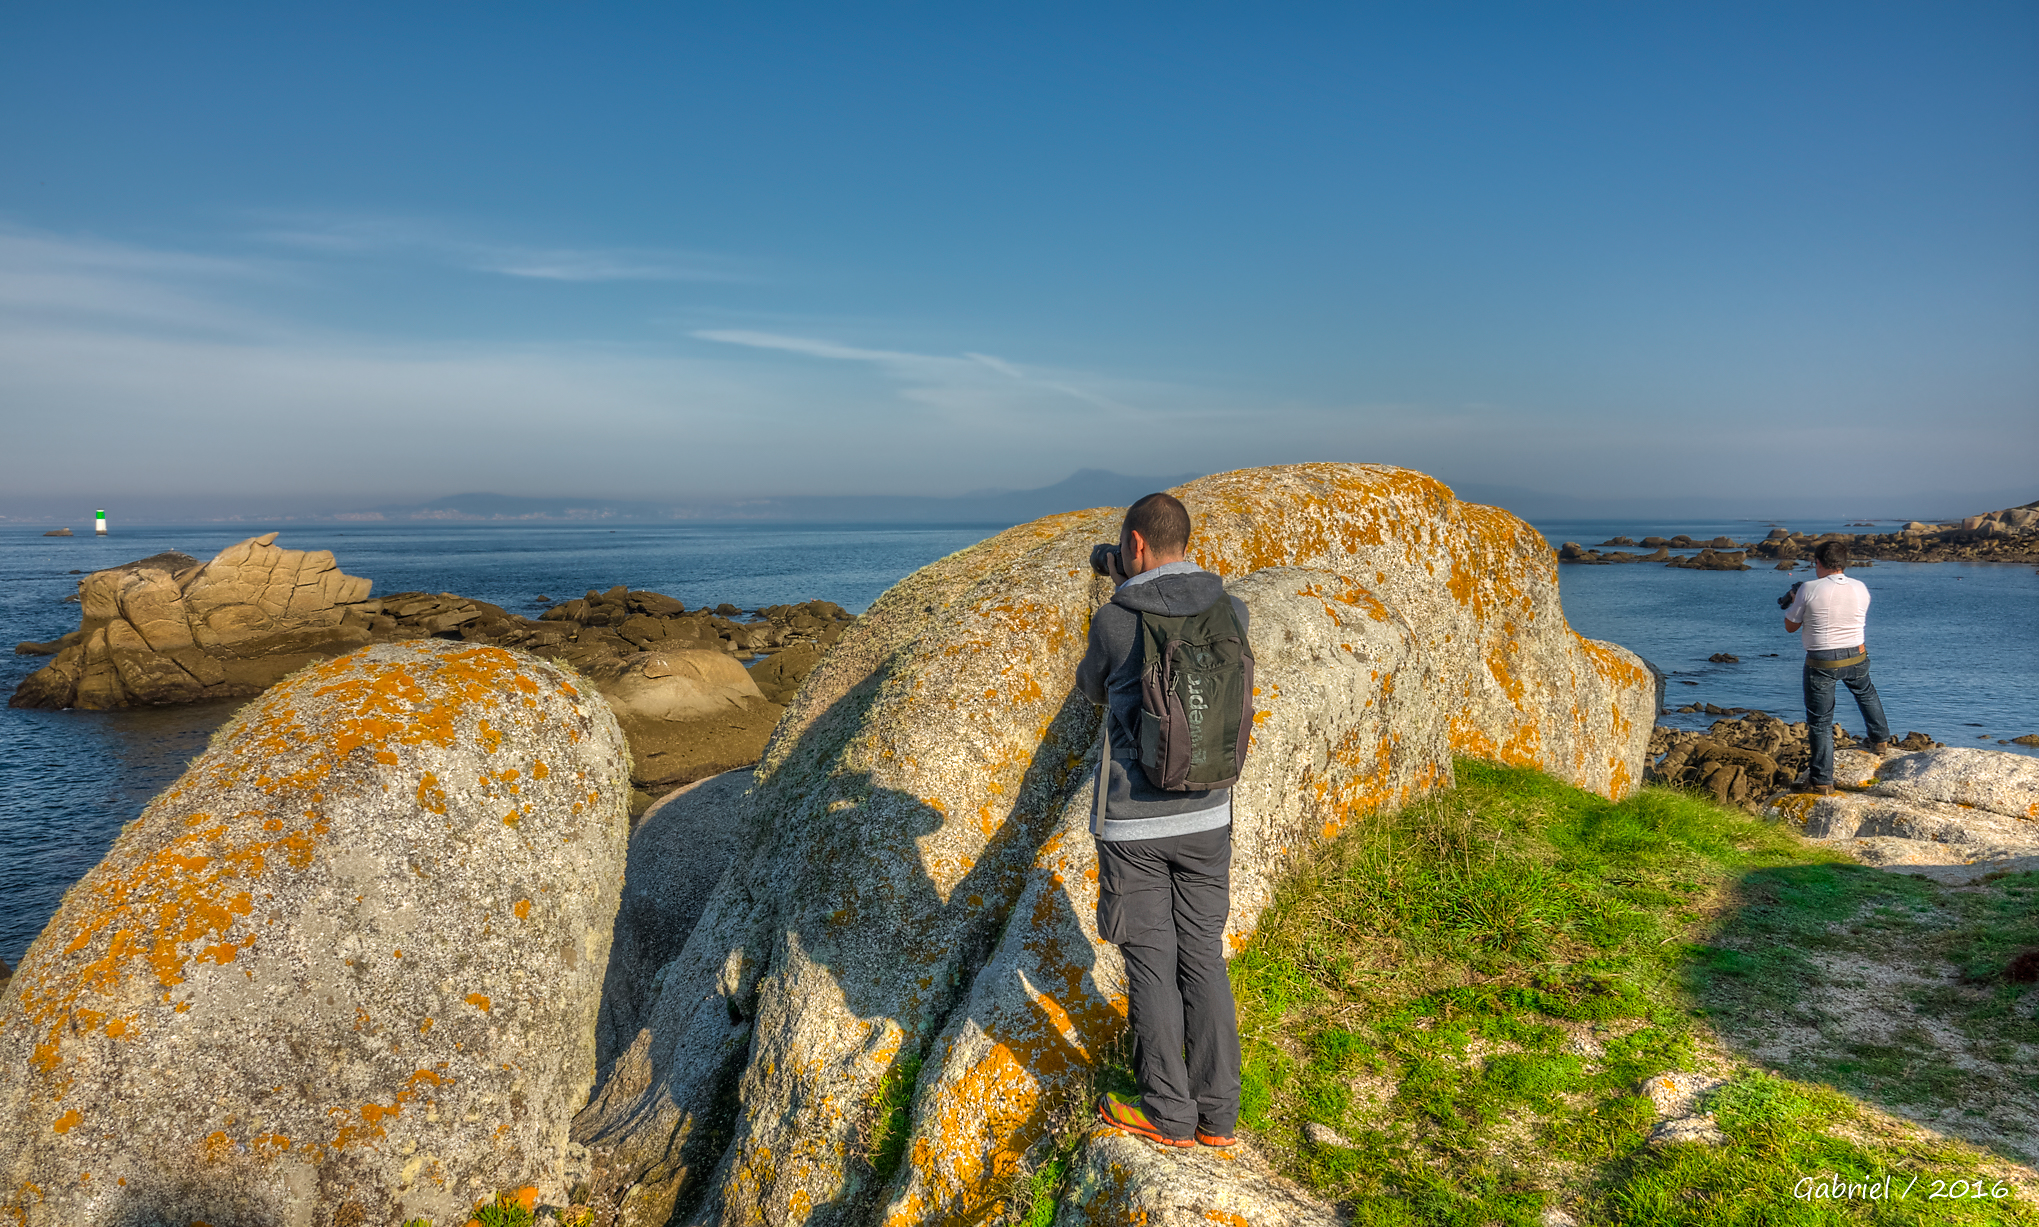
beach, landscape, sea, coast, nature, rock, ocean, horizon, wilderness, walking, mountain, people, shore, wave, vacation, cliff, cove, bay, terrain, material, body of water, spain, geology, gente, galicia, pontevedra, paisajes, ogrove, espana, cape, ggl1, gaby1, xovesphoto, sonydscrx10iii, sonyrx10iii, rx10iii, rx10m3, fotgrafosfotografiados